Krishnan Thoothu

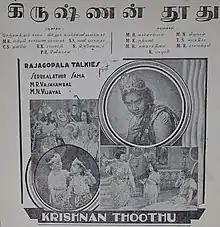

Krishnan Thoothu also known as Sri Krishnan Thoothu was a film produced by S. M. Letchumanan Chettiyar and Rajagopal Talkies in the year 1940. The film was directed by R. Prakash. This film was known famously since this was the debut Tamil film of Telugu actress P. Kannamba.A short comedy film titled Kozhukattai Kuppu was also screened along with the main film,